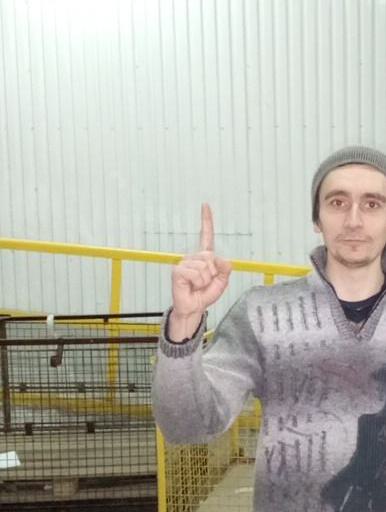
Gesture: one